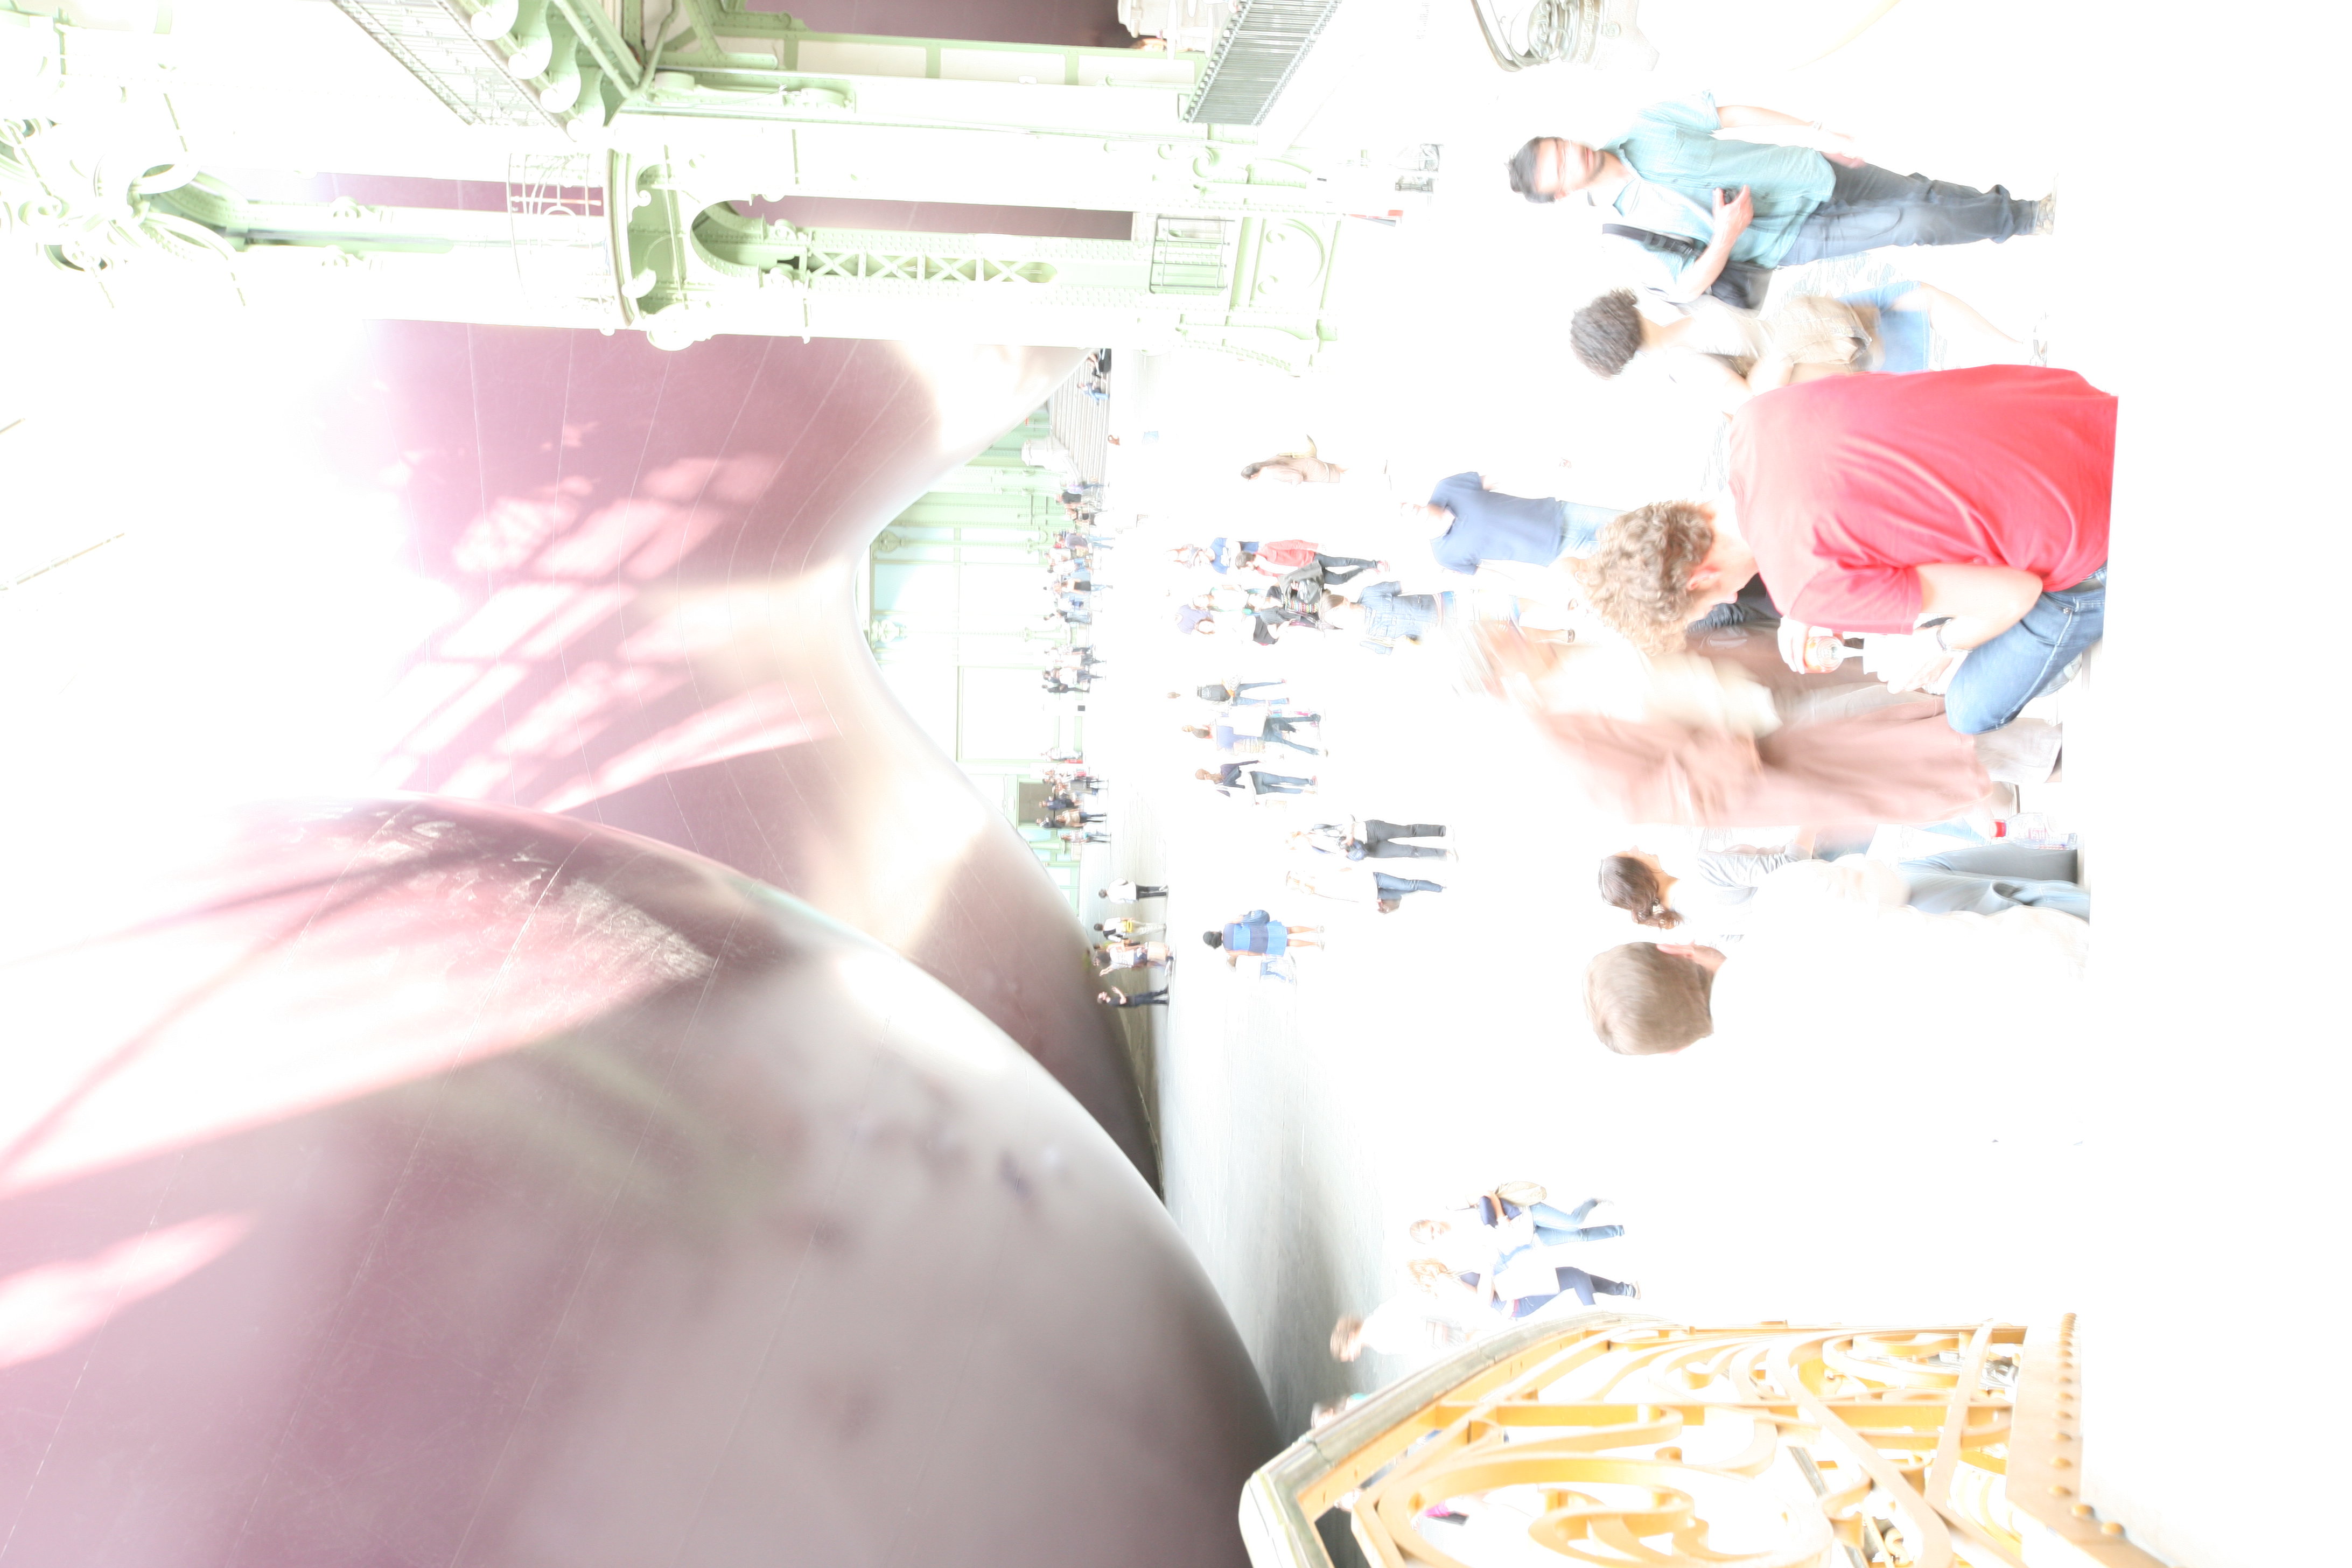
paris, artwork, sculpture, art, exposition, illustration, exhibition, anishkapoor, contemporaryart, leviathan, grandpalais, monumenta